Clan Irvine

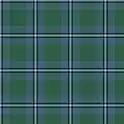
Irvine tartan

Sometime between 1124 and 1125 Gilchrist, son of Erwini, witnessed a charter of the Lords of Galloway. The first lands by the name of Irvine were in Dumfriesshire. According to family tradition the origin of the clan chief's family is connected with the early Celtic monarchs of Scotland. Duncan Irvine settled at Bonshaw. Duncan was the brother of Crinan, who claimed descent from the High Kings of Ireland, through the Abbots of Dunkeld. Crinan married a daughter of Malcolm II of Scotland and their son was Duncan I of Scotland.